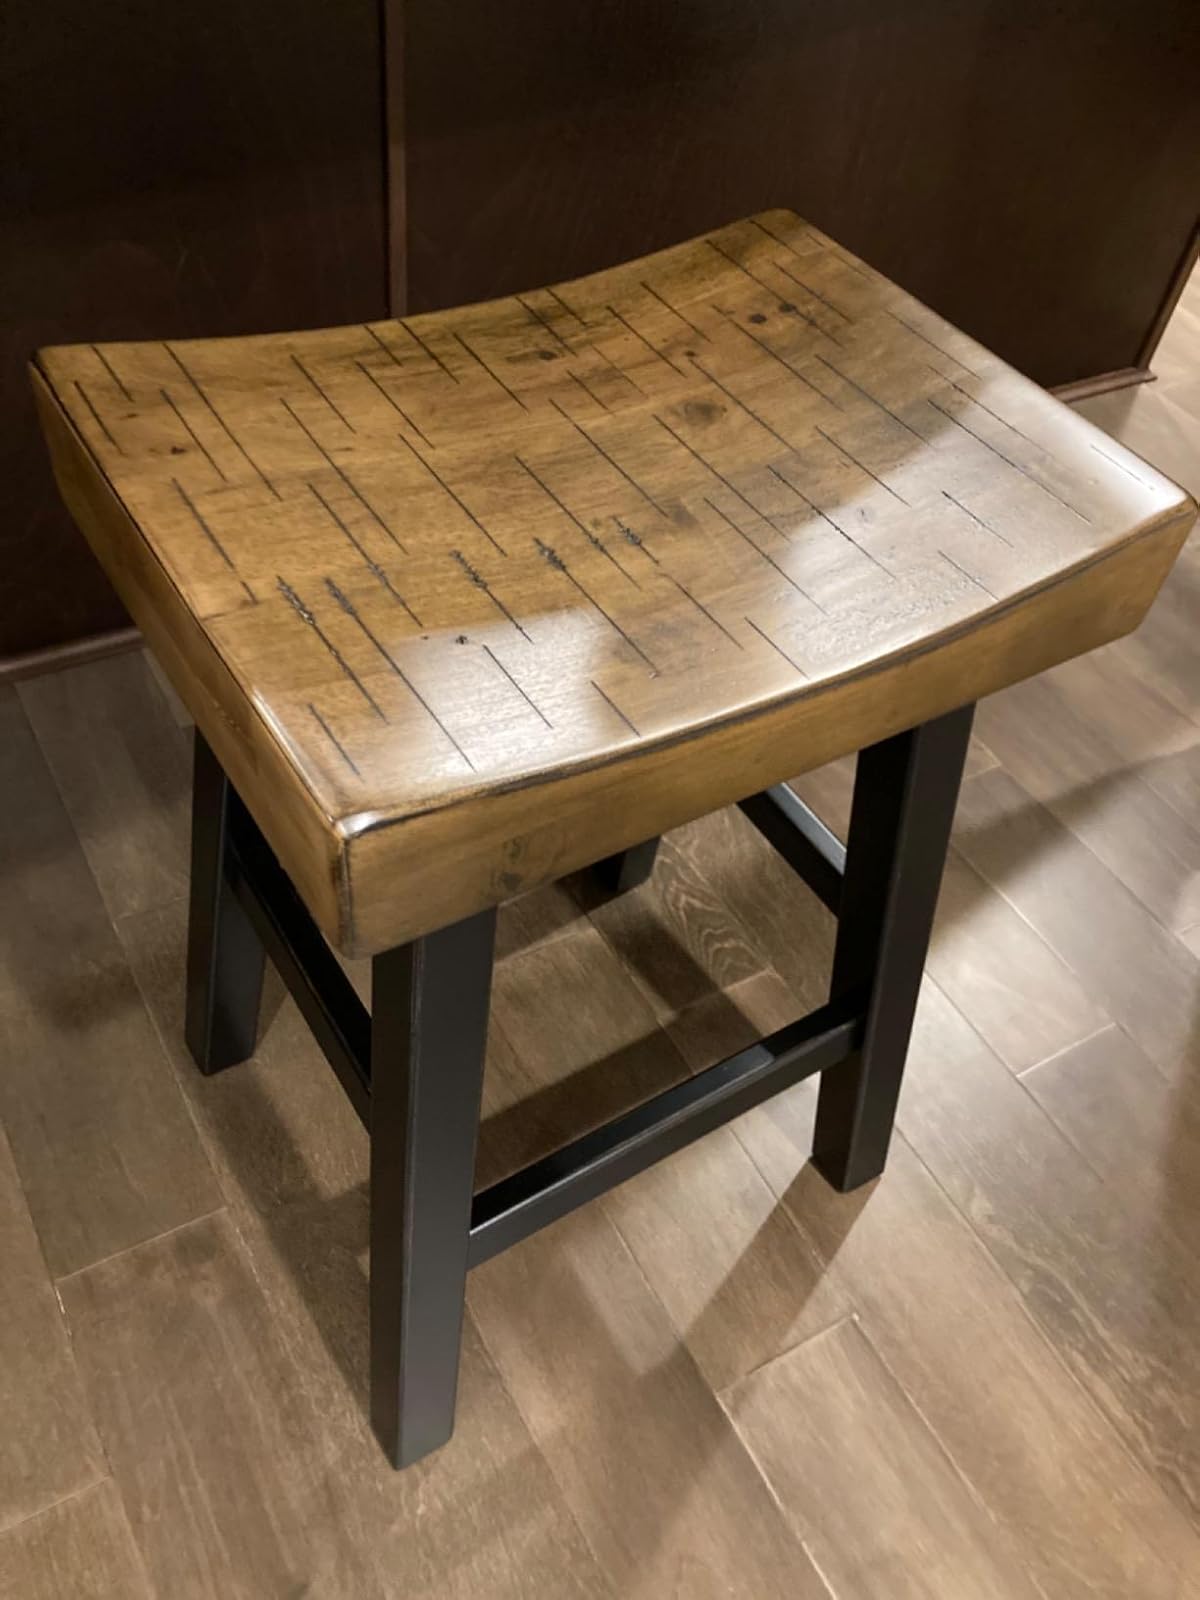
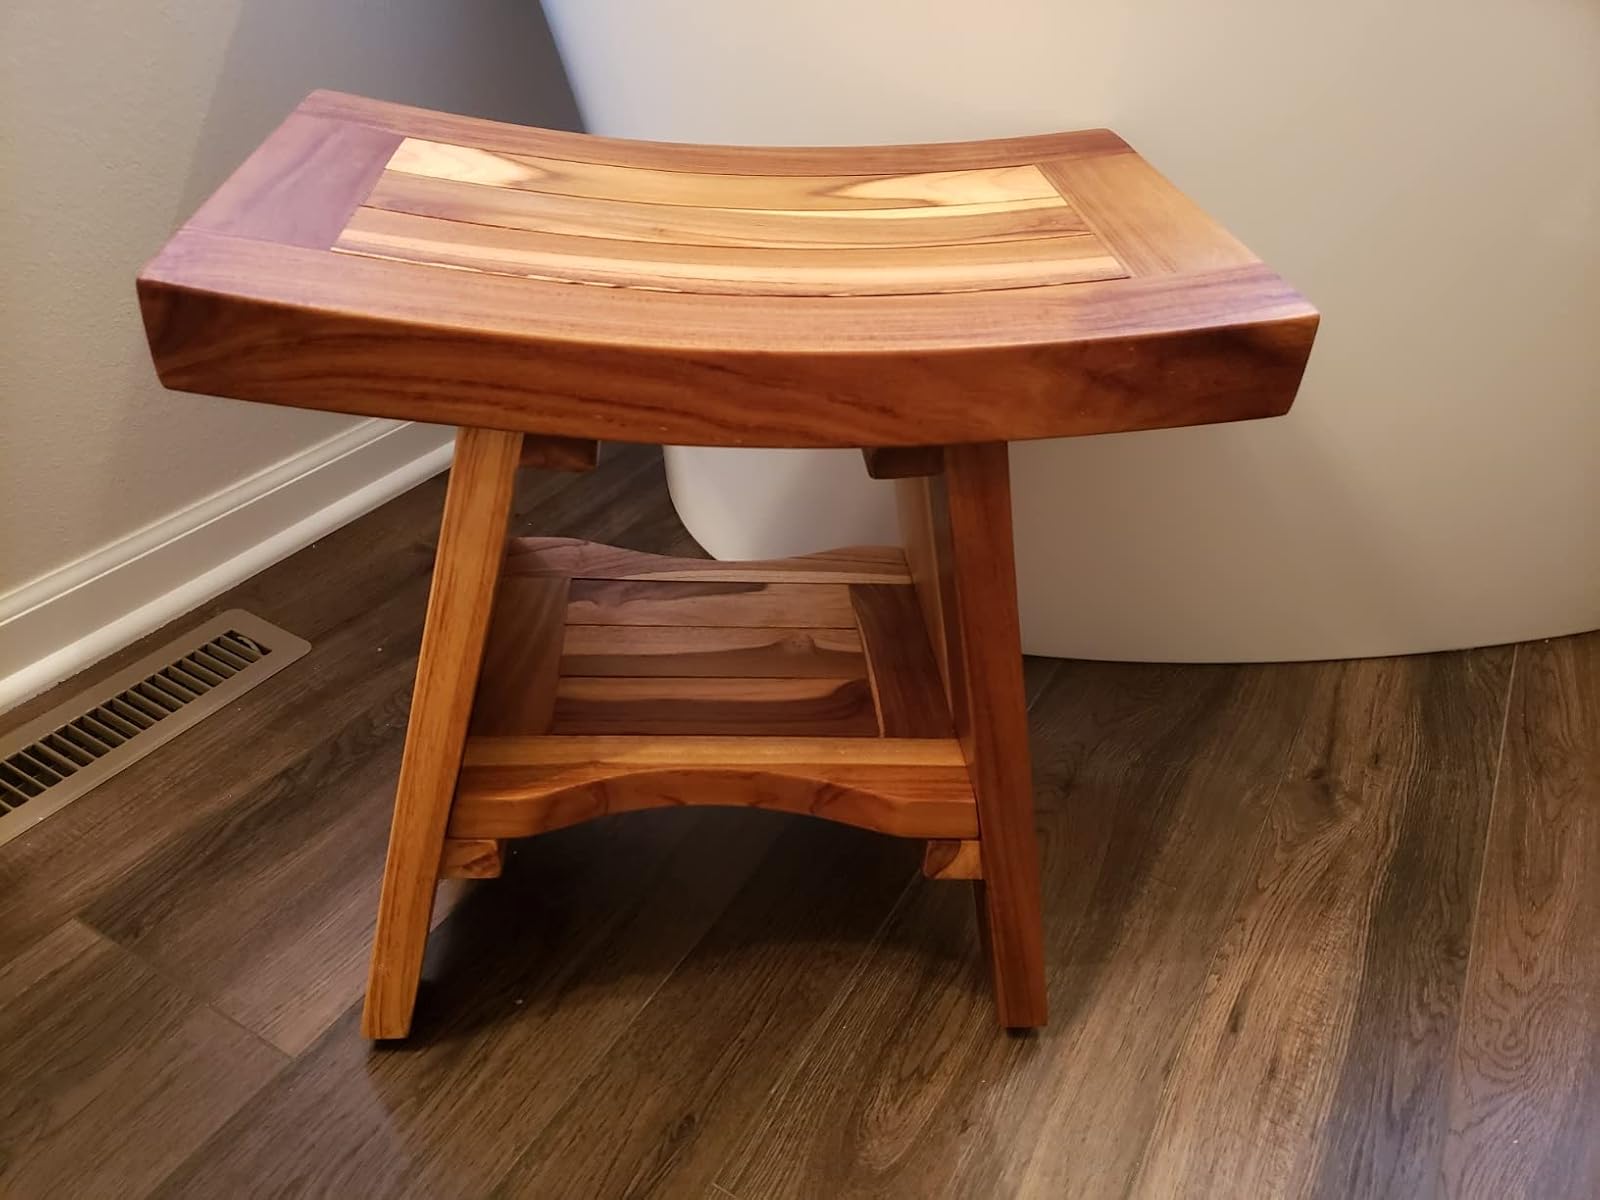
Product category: stool
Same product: no